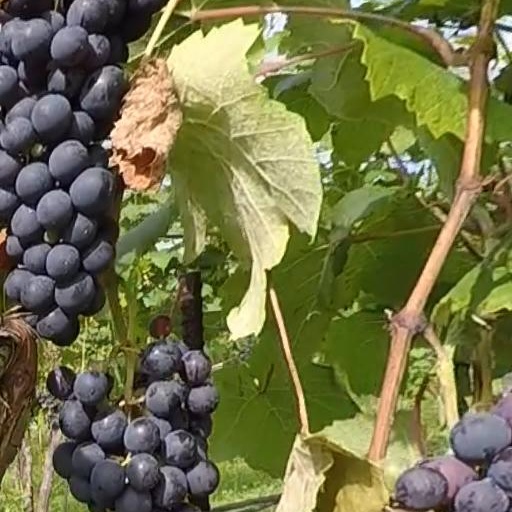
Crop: grape